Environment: real
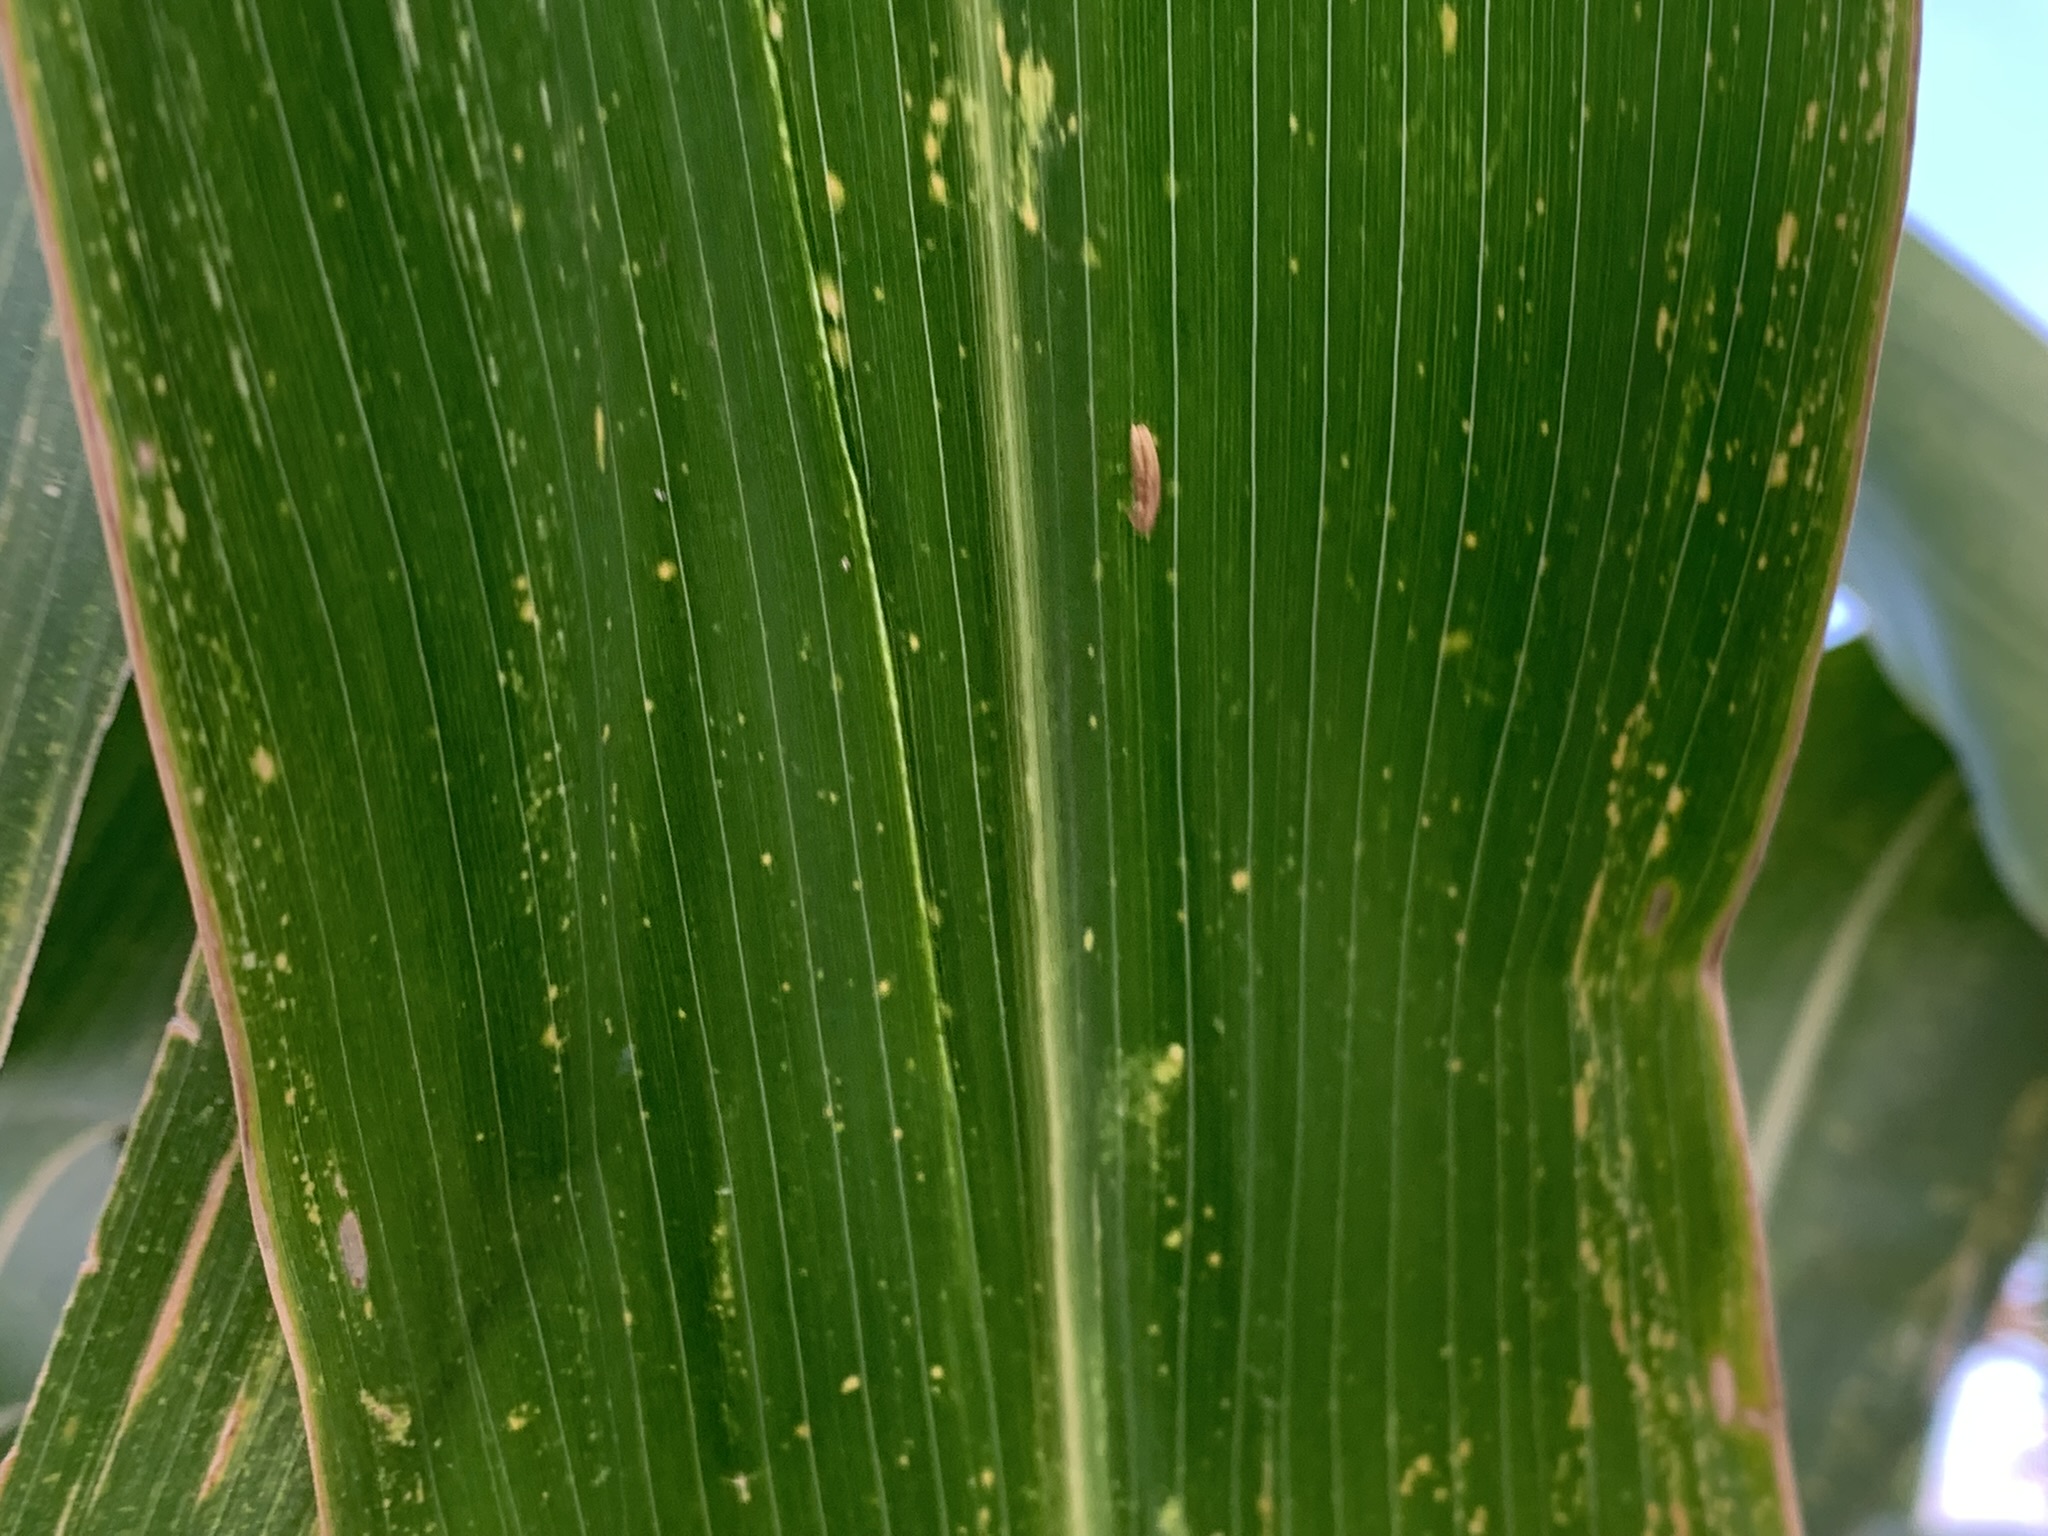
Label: lethal_necrosis